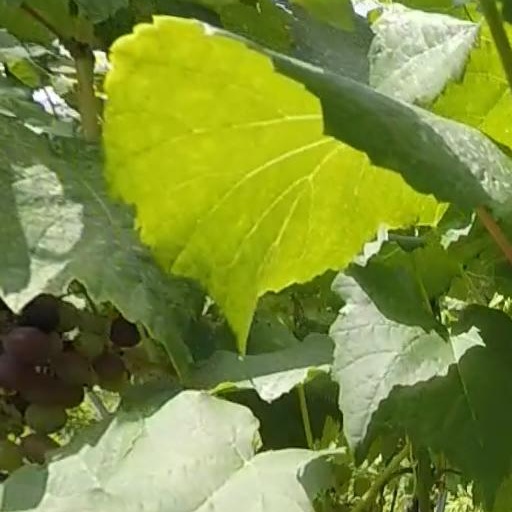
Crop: grape